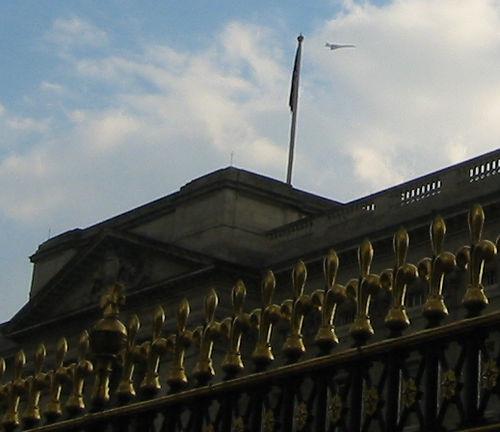
Weather: cloudy or overcast